Massachusetts Republican Party

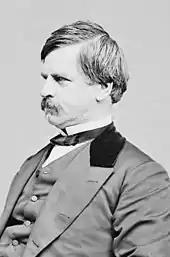
Nathaniel P. Banks, 21st Speaker of the U.S. House and 24th Governor of Massachusetts

At the time of the Republican Party's founding in 1854, all of Massachusetts's congressional representatives but Sumner were members of the nativist Know-Nothing Party. However, Banks's role as chairman of the 1856 Republican National Convention, his active support for the Republican presidential nominee John C. Frémont in 1856 and his focus on anti-slavery legislation as Speaker put him at odds with his party. Following the Democratic victory in the 1856 elections and the Dred Scott case in 1857, the national American Party organization collapsed, and most Northern members joined the nascent Republicans. In 1857, Banks ran as a Republican against incumbent Know-Nothing Governor Henry J. Gardner and won a decisive victory.